Star Valley, Arizona

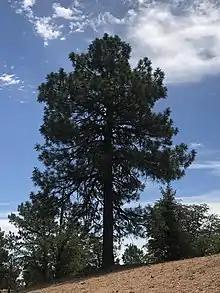
Magnificent Ponderosa pine, abundant elk and the proximity of the Mogollon Rim set the tone of the town.

As of the census of 2000, there were 1,536 people, 677 households, and 421 families residing in the CDP. The population density was . There were 1,017 housing units at an average density of . The racial makeup of the CDP was 93.6% White, 0.1% Black or African American, 0.7% Native American, 0.3% Asian, 0.1% Pacific Islander, 3.8% from other races, and 1.6% from two or more races. 10.3% of the population were Hispanic or Latino of any race.